Preved

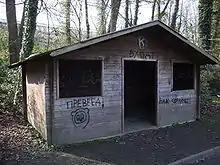
Padonkaffsky jargon used in graffiti in the city park of Aalst, Belgium (2007)

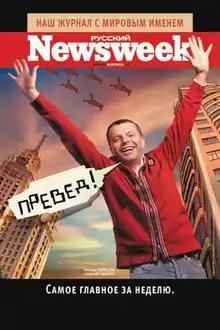
Promotional poster for the Russian edition of "Newsweek" magazine features its chief editor Leonid Parfyonov crying "Preved" with the Preved bears flying on the background.

Preved is a term used in the Padonkaffsky jargon, a meme in the Russian-speaking Internet which developed out of a heavily circulated picture, and consists of choosing alternative spellings for words for comic effect. The picture, a modified version of John Lurie's watercolor "Bear Surprise", whose popularity was stoked by emails and blogs, features a man and a woman having sex in the clearing of a forest, being surprised by a bear calling "Surprise!" with its paws raised. In later Russian adaptations, the bear shouts "Preved!" (a deliberate misspelling of "privet", – "hi!"). In keeping with a popular trend of image manipulation, the iconic bear — dubbed, a misspelling of ("bear") — has been inserted into many other pictures where his appearance adds a new dimension to the joke.